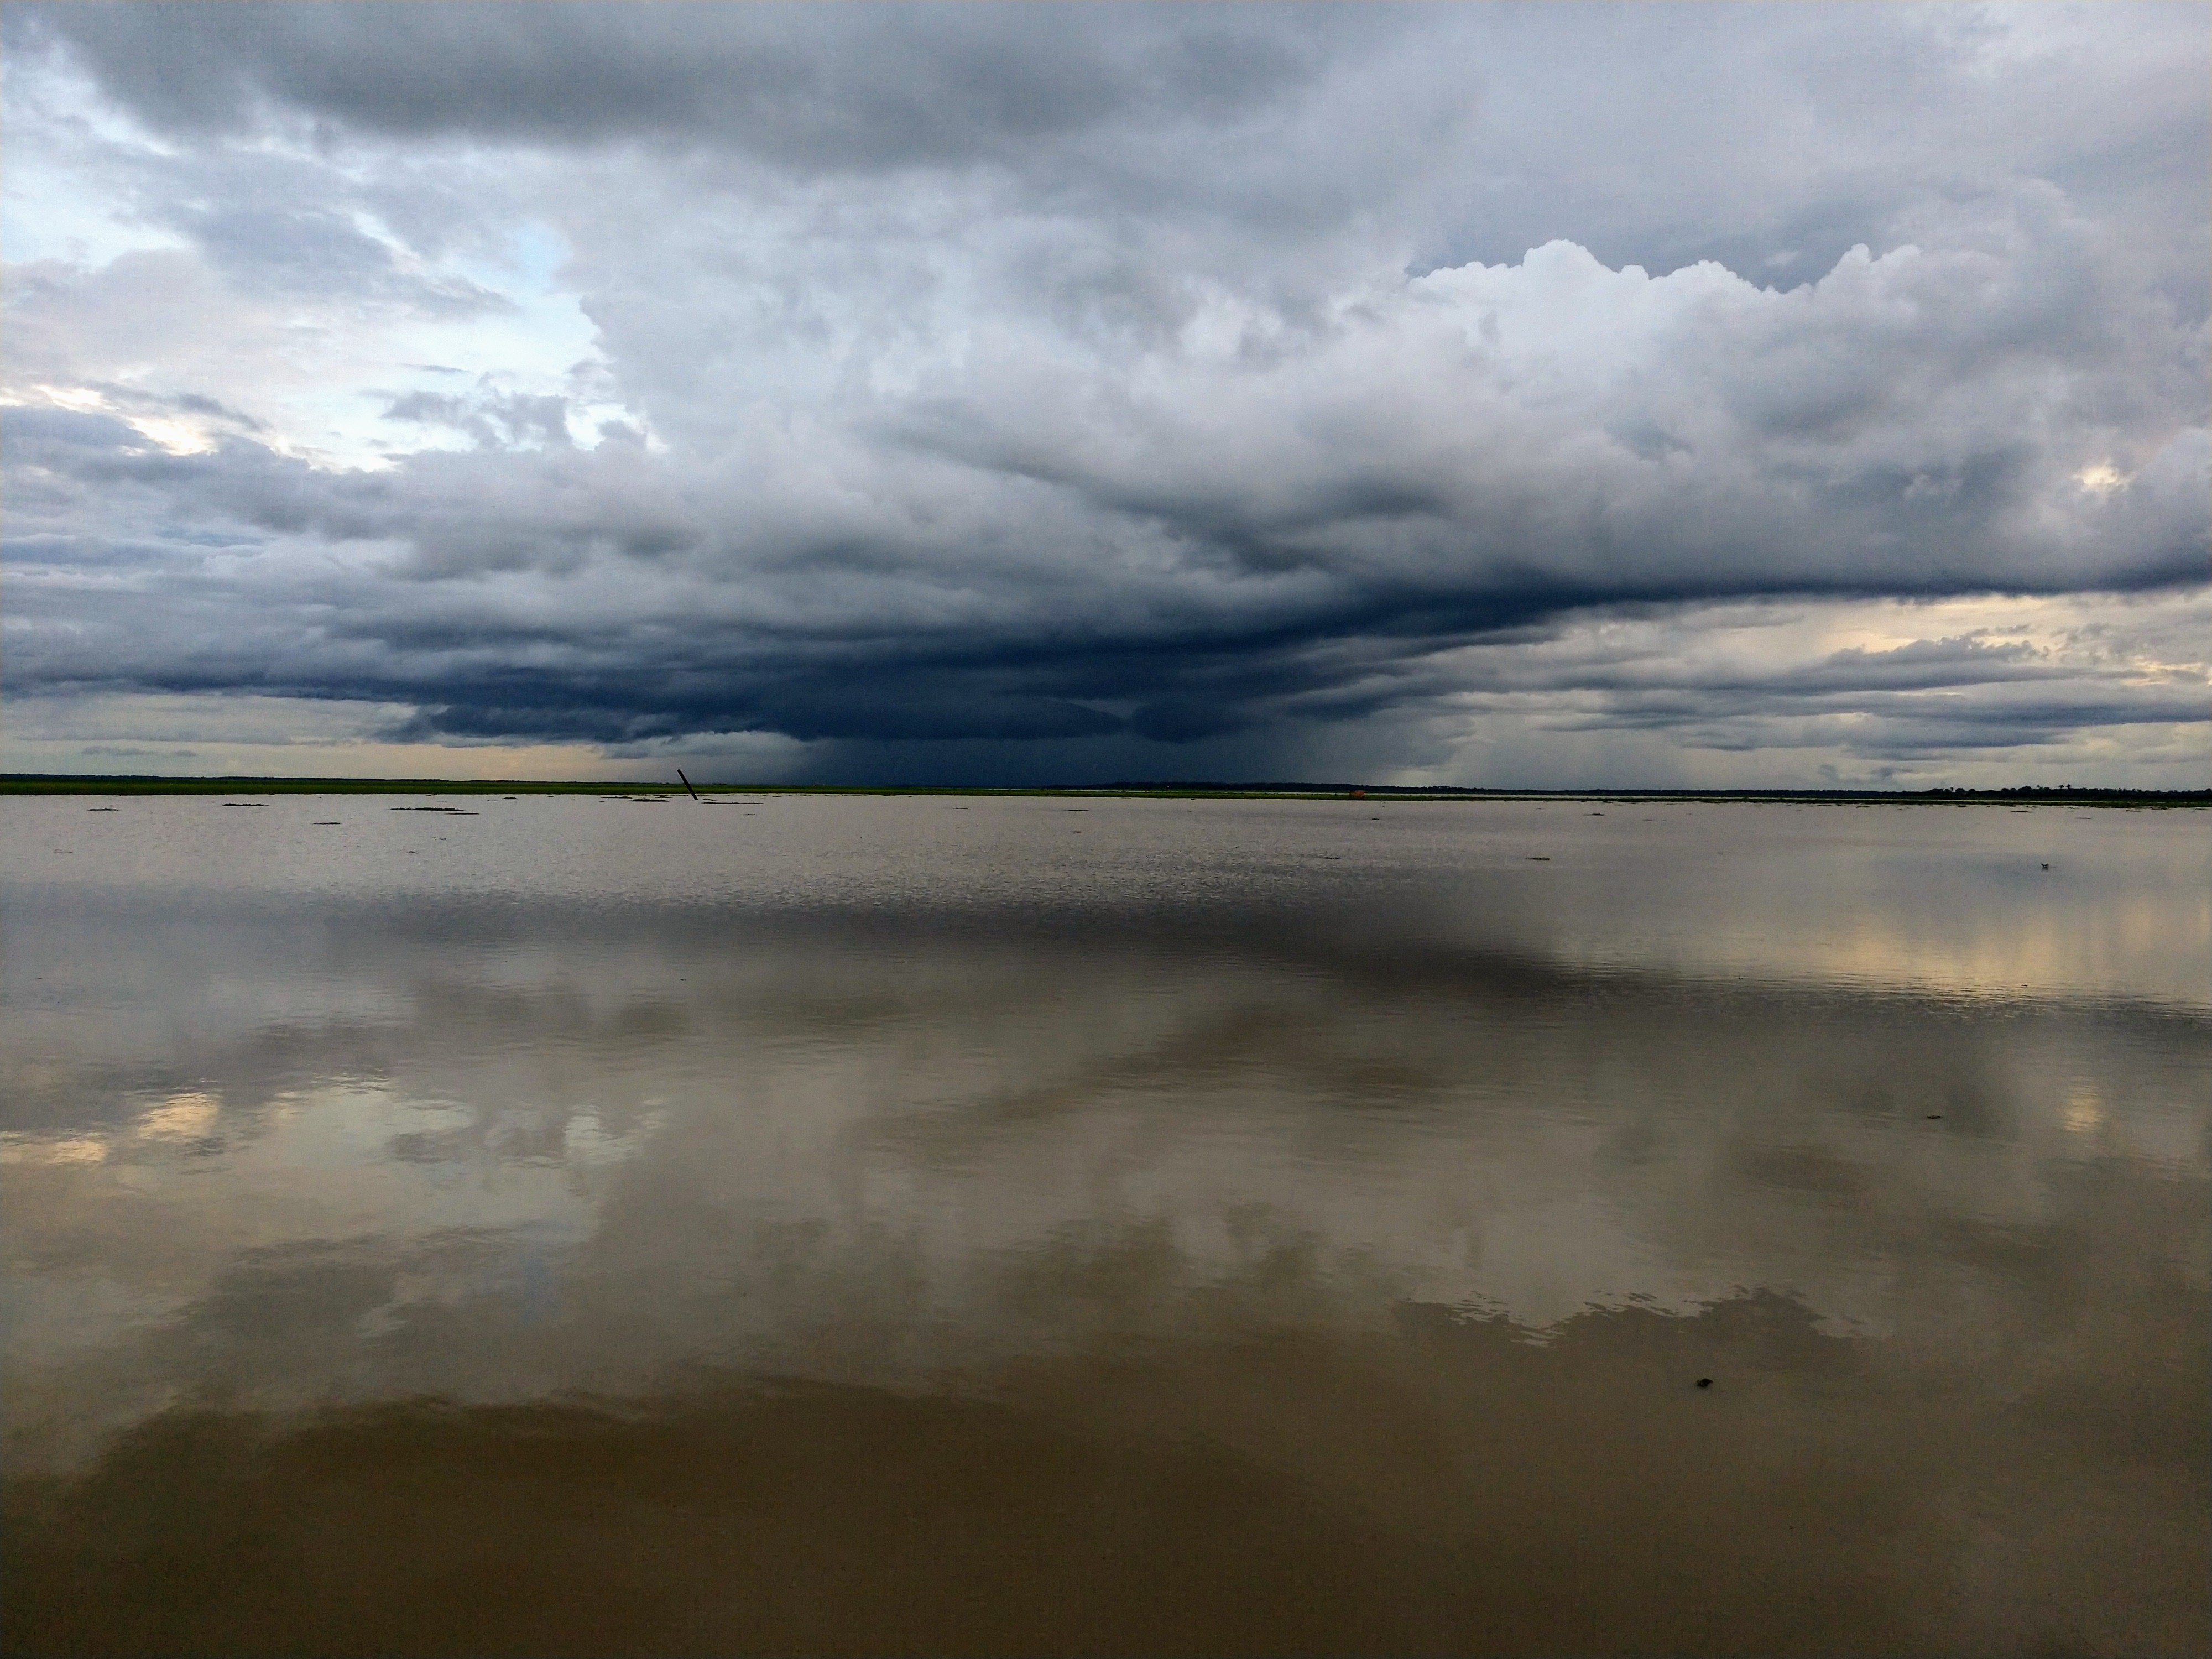
sky, river, cloud, sea, horizon, atmospheric phenomenon, water, atmosphere, daytime, calm, ocean, shore, cumulus, reflection, landscape, lake, meteorological phenomenon, plain, coast, evening, wave